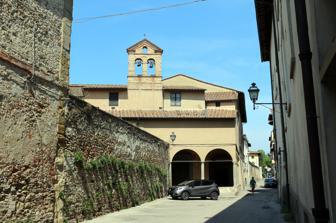
Building: San Lorenzo, Sansepolcro
Country: Italy
Year built: 1556
Exterior and bell-tower San Lorenzo is a Renaissance -style, Roman Catholic church located on Via Santa Croce 2 corner with Via Luca Pacioli, in Sansepolcro , province of Arezzo , region of Tuscany , Italy. The church is known for its Rosso Fiorentino masterpiece depicting the Deposition . History A Benedictine order church of this name was founded outside the city walls in 1350, but the present church, with its arcaded portico, was built in 1556. It was originally affiliated with the Confraternity of Santa Croce. The church was suppressed in the 19th century, and for many years used as a part of an orphanage, where the children learned how to weave textiles. The main altar has the Rosso Fiorentino altarpiece. Another canvas in the church depicted San Benedetto by Giovanni Battista Mercati . Deposition by Rosso Fiorentino The canvas of the deposition was commissioned by the Confraternity initially from Raffaellino del Colle . However the Sack of 1527 had exiled Rosso from Rome, and while in Sansepolcro, he was given the commission. The recent events in Rome likely contributed to the painting's dark and turbulent assembly, relative to the painter's prior depiction of the same subject in his Volterra masterpiece. The Sansepolcro Deposition depicts a mob surrounding a cadaverous Christ and his grieving mother, including monstruous or hooded faces in the background; the Volterra painting is more intimate and depicts those struggling with physically lowering the delicate corpse, in addition to those struggling with the emotional impact of the death. References